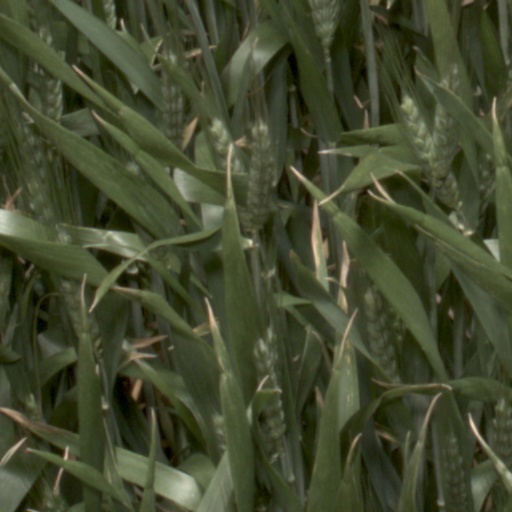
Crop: wheat